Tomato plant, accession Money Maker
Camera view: vertical (180 deg); turntable rotation: 210 degrees
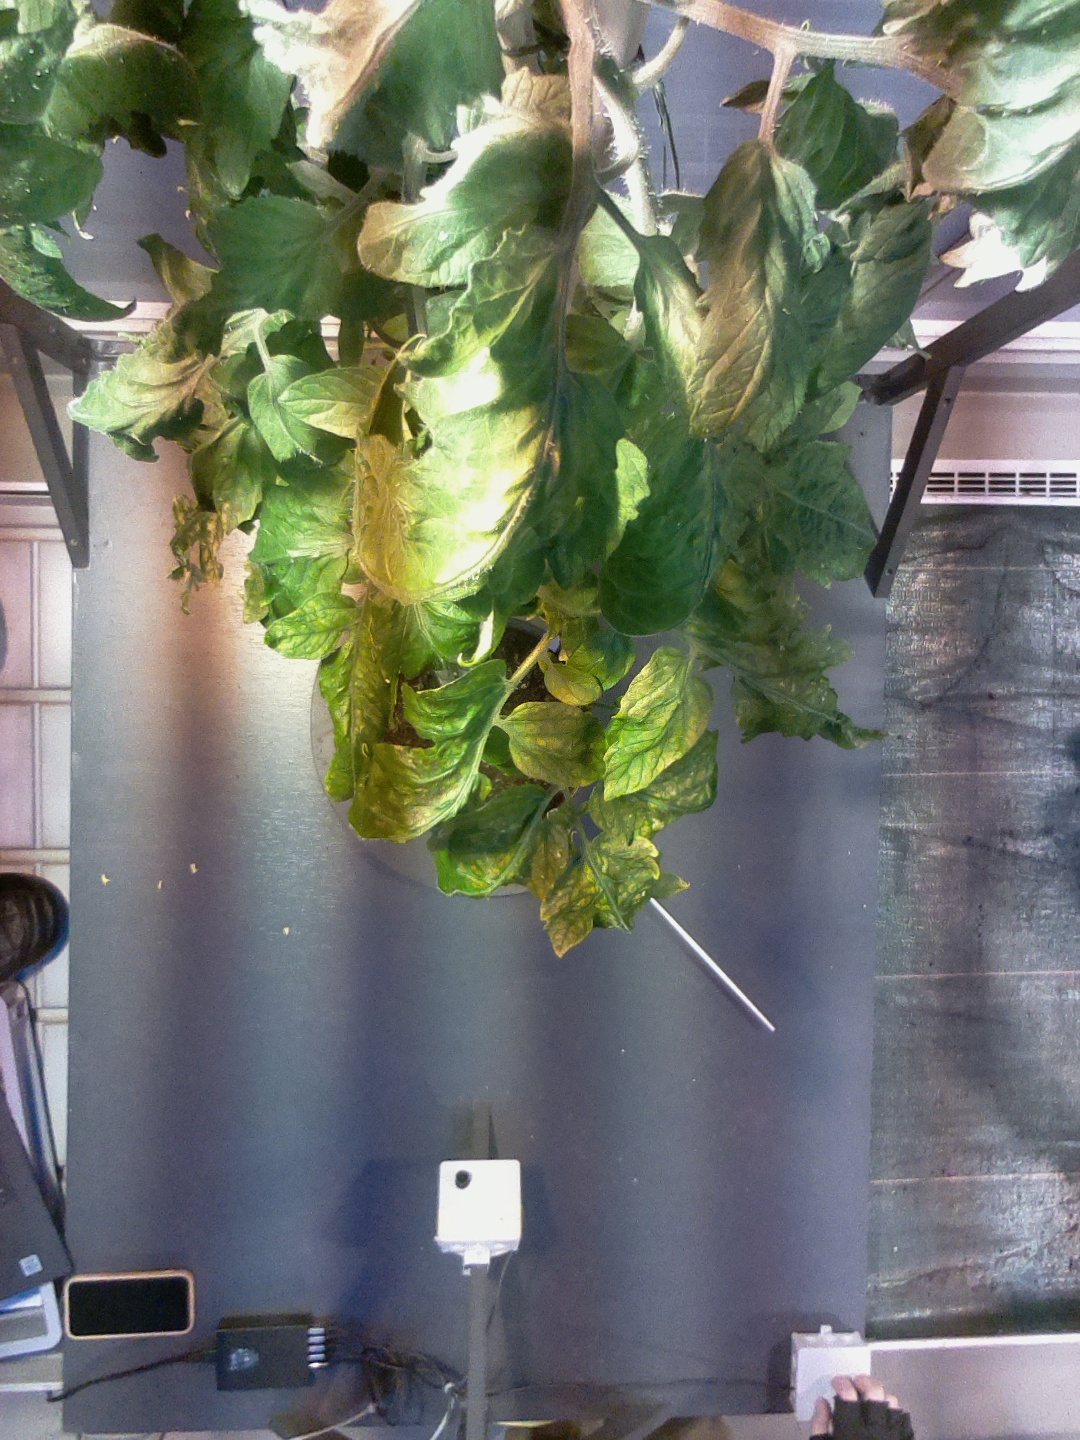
BBCH growth stage 77: 70%-80% of final fruit size